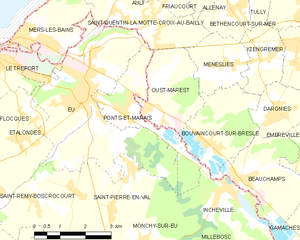
Carte des communes françaises Ponts-et-Marais